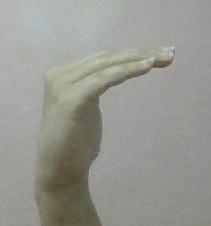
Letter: haa